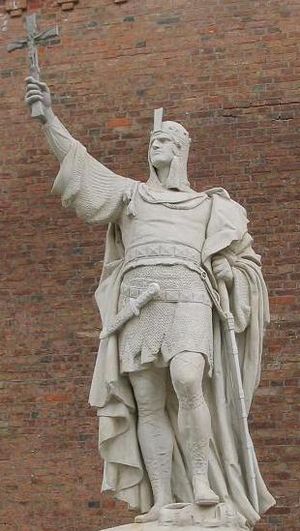
Albrekt Bjørnen
Albrekt Bjørnen fremstillet af Walter Schott i en statue oprindelig tænkt for Siegesalle i Berlin, befinder sig nu i Spandau citadellet
Albrekt Bjørnen eller Albrecht I af Brandenburg, tilhørte askanierdynastiet.